Northwestern Bell

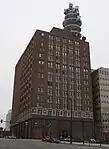

The Northwestern Bell name is still licensed for use today on telephone equipment produced by Unical Enterprises; otherwise, the NWBT name has disappeared. However, according to CenturyLink and multiple other sources, there are the chances of Northwestern Bell being revived one day although this is not likely. Also, the northwesternbell.com domain is still active and rolls over to the CenturyLink webpage.